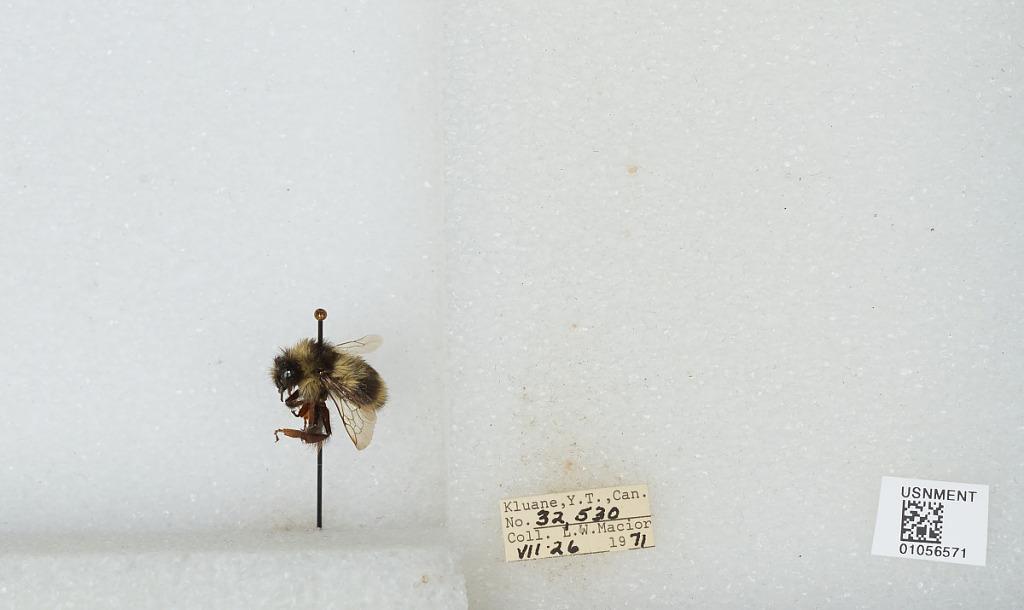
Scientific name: Bombus bifarius nearcticus
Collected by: L. Macior
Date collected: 1971-7-26
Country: Canada
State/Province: Yukon Territory
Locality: Kluane
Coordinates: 60.75, -139.5